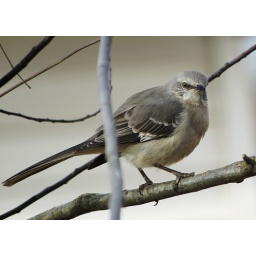
Mockingbird ... An interesting but not very colorful bird ... photo taken in southwestern Illinois.